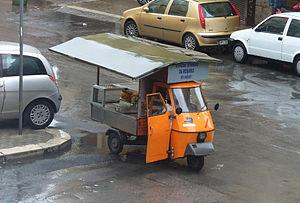
Sfincione est une sorte de pizza caractéristique de la province de Palerme.